Bagoong

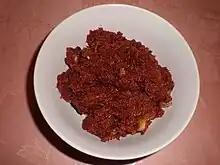
"Bagoóng alamáng" is made by fermenting krill in salt

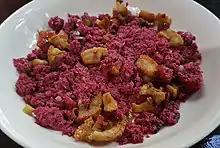
"Bagoong alamang" sauteed with tomatoes, garlic, and onion with pork "chicharon"

Bagoóng made from fish is encompassed by the term "bagoóng isdâ" (lit. "fish bagoong") in Luzon and northern parts of the Visayas. They can be distinguished further by the type of fish they are made of. Those made from anchovies are generally known as "bagoong monamon" or "bagoong dilis" and those from bonnetmouths as "bagoong terong".